Sutta Nipata

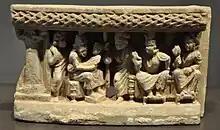
Asita predicting the greatness of Siddhartha Gautama as described in "Nalaka sutta" of Sutta Nipata, Rietberg Museum, Zurich, Switzerland.

Some scholars believe that it describes the oldest of all Buddhist practices. Others such as the American Theravada Buddhist monk Bhikkhu Bodhi and K. R. Norman agree that it contains much early material. In the Chinese Buddhist canon, a version of the Aṭṭhakavagga has survived. Fragmentary materials from a Sanskrit version of the Nipata also survive. The Niddesa, a commentary in two parts on the contents of the Atthaka Vagga and portions of the Parayana Vagga, is included in the Pali Canon as a book of the Khuddaka Nikāya. This commentary is traditionally attributed to Śāriputra, and its presence in the canon is regarded as evidence of the relatively early composition of the Sutta Nipāta.